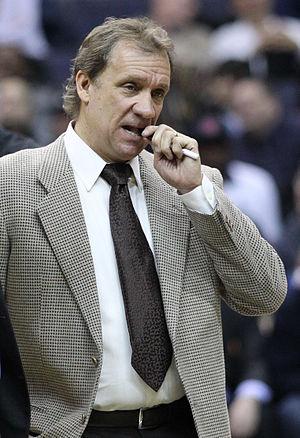
Phillip Saunders dit Flip Saunders, né le 23 février 1955 à Cleveland et mort le 25 octobre 2015 à Minneapolis, est un entraîneur américain de basket-ball ayant officié en CBA et en NBA. Il a connu une éphémère carrière de joueur en High School puis en université.
Le tableau suivant est un récapitulatif des différents entraîneurs des Pistons de Détroit, au fil des saisons.
Les Timberwolves du Minnesota sont une franchise de basket-ball de la NBA. L'équipe est située à Minneapolis aux États-Unis. Elle concoure au sein de la NBA dans la conférence Ouest, dans la division Nord-Ouest. Elle joue ses matchs à domicile dans le Target Center.